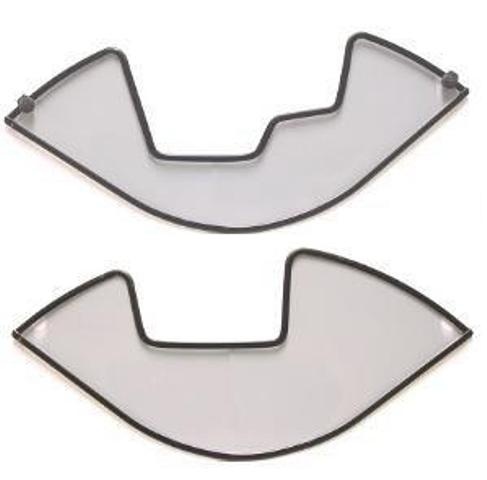
Hesling jasbeschermer 28 4 hybride
Geconverteerd van artikel YJ001120
Brand: Hesling
Category: Sporting Goods > Outdoor Recreation > Cycling > Bicycle Accessories > Bicycle Trainers > Wind Bicycle Trainers